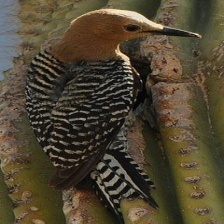
Species: GILA WOODPECKER
Scientific name: MELANERPES UROPYGIALIS